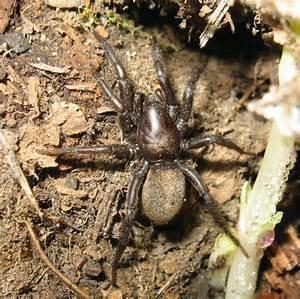
spider